Sangguniang Panlalawigan

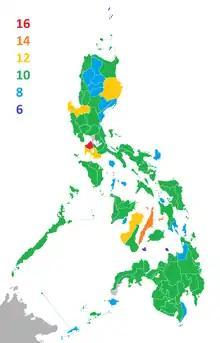
Number of regular members of each Sangguniang Panlalawigan

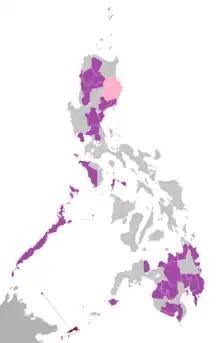
Sangguniang Panlalawigan that has a reserved seat for indigenous people (purple), for indigenous people and other sectors (pink), and for other sectors but not for indigenous people (maroon).

The following provinces had elected Sangguniang Panlalawigan officials who served until the provinces became defunct, or until a new set of officials for the successor provinces had been elected in the next provincial elections: